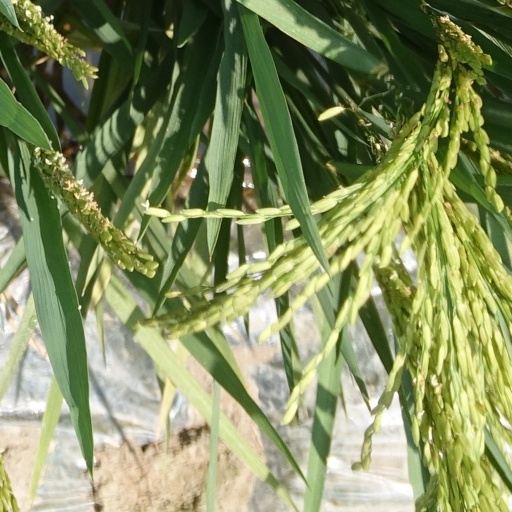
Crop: rice